Jean-Chrysostôme Calès

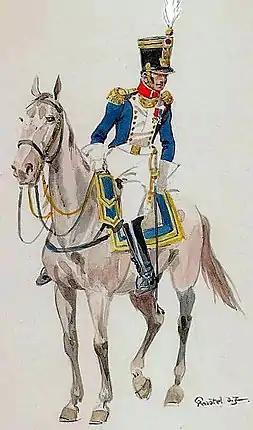
"Colonel" of a Line Infantry Regiment in the Grande Armée "(by Richard Knötel)"

He served in the famed IV Corps commended by Marchal Soult, under the orders of Colonel Joseph Bonaparte (Napoleon's elder brother, and later King of Naples and Sicily and of Spain) first, and soon later, under the orders of Colonel Louis-Léger Boyeldieu. At the head of the 3rd battalion of reserve, Calès did not take part, however, in the first battles of the campaign of Austria (1805) (Battles of Ulm and Austerlitz) and stationed in the camps of Nancy (June 1805), Schiltigheim (March 1806) and Strasbourg (January, May, July 1806).